Saint-Martin-de-Fontenay

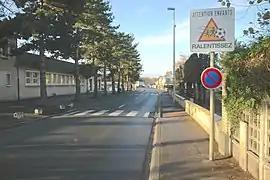
The eastern road into the village

Saint-Martin-de-Fontenay is a former commune in the Calvados department, region of Normandy, northwestern France. It was merged with May-sur-Orne to form Saint-Martin-de-May on 1 January 2025.